Erbeskopf

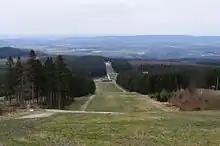
On the Erbeskopf

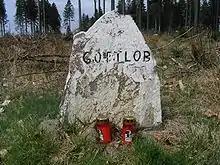
Gottlob Stone

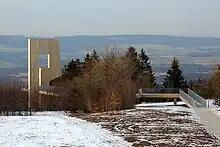
Windklang

The Erbeskopf is a mountain in the Hunsrück range in central Germany. At a height of , it is the highest point in the state of Rhineland-Palatinate, as well as the highest point of German territory on the western bank of the Rhine. It lies within the Saar-Hunsrück Nature Park.